Turing pattern

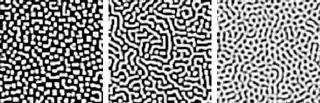
Three examples of Turing patterns

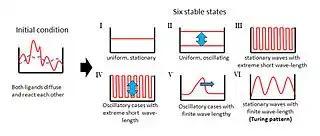
Six stable states from Turing equations, the last one forms Turing patterns

The Turing pattern is a concept introduced by English mathematician Alan Turing in a 1952 paper titled "The Chemical Basis of Morphogenesis", which describes how patterns in nature, such as stripes and spots, can arise naturally and autonomously from a homogeneous, uniform state. The pattern arises due to Turing instability, which in turn arises due to the interplay between differential diffusion of chemical species and chemical reaction. The instability mechanism is surprising because a pure diffusion, such as molecular diffusion, would be expected to have a stabilizing influence on the system (i.e., complete mixing).